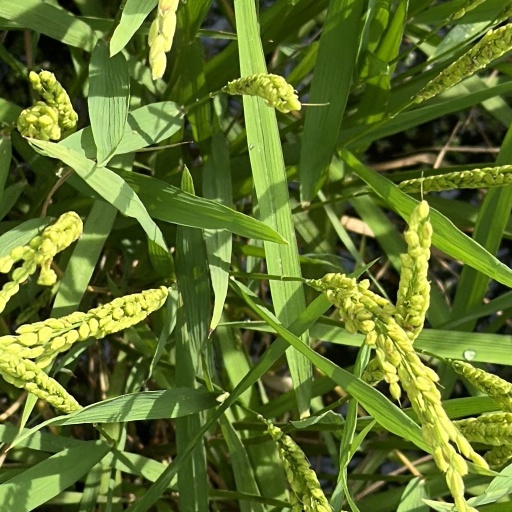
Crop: rice